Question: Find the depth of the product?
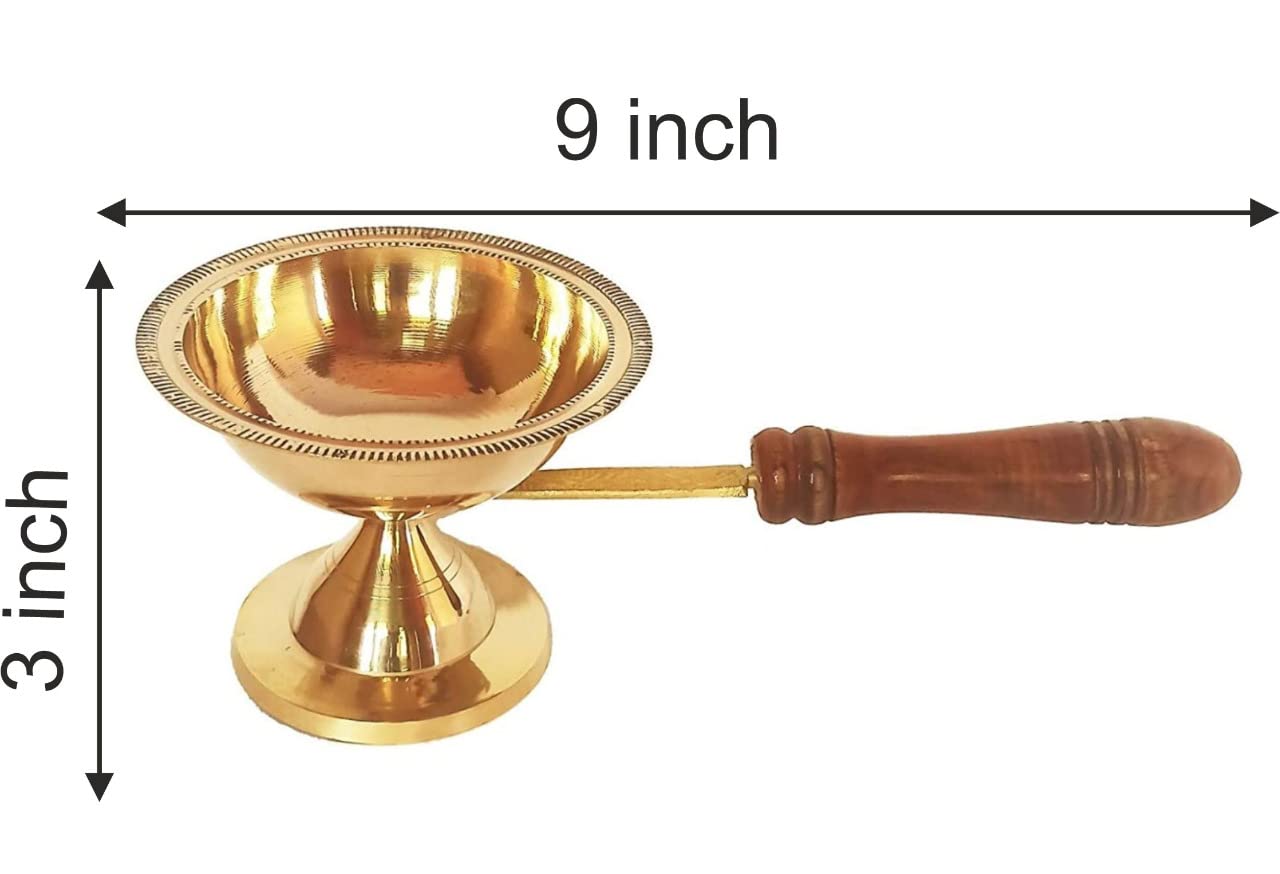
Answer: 9.0 inch